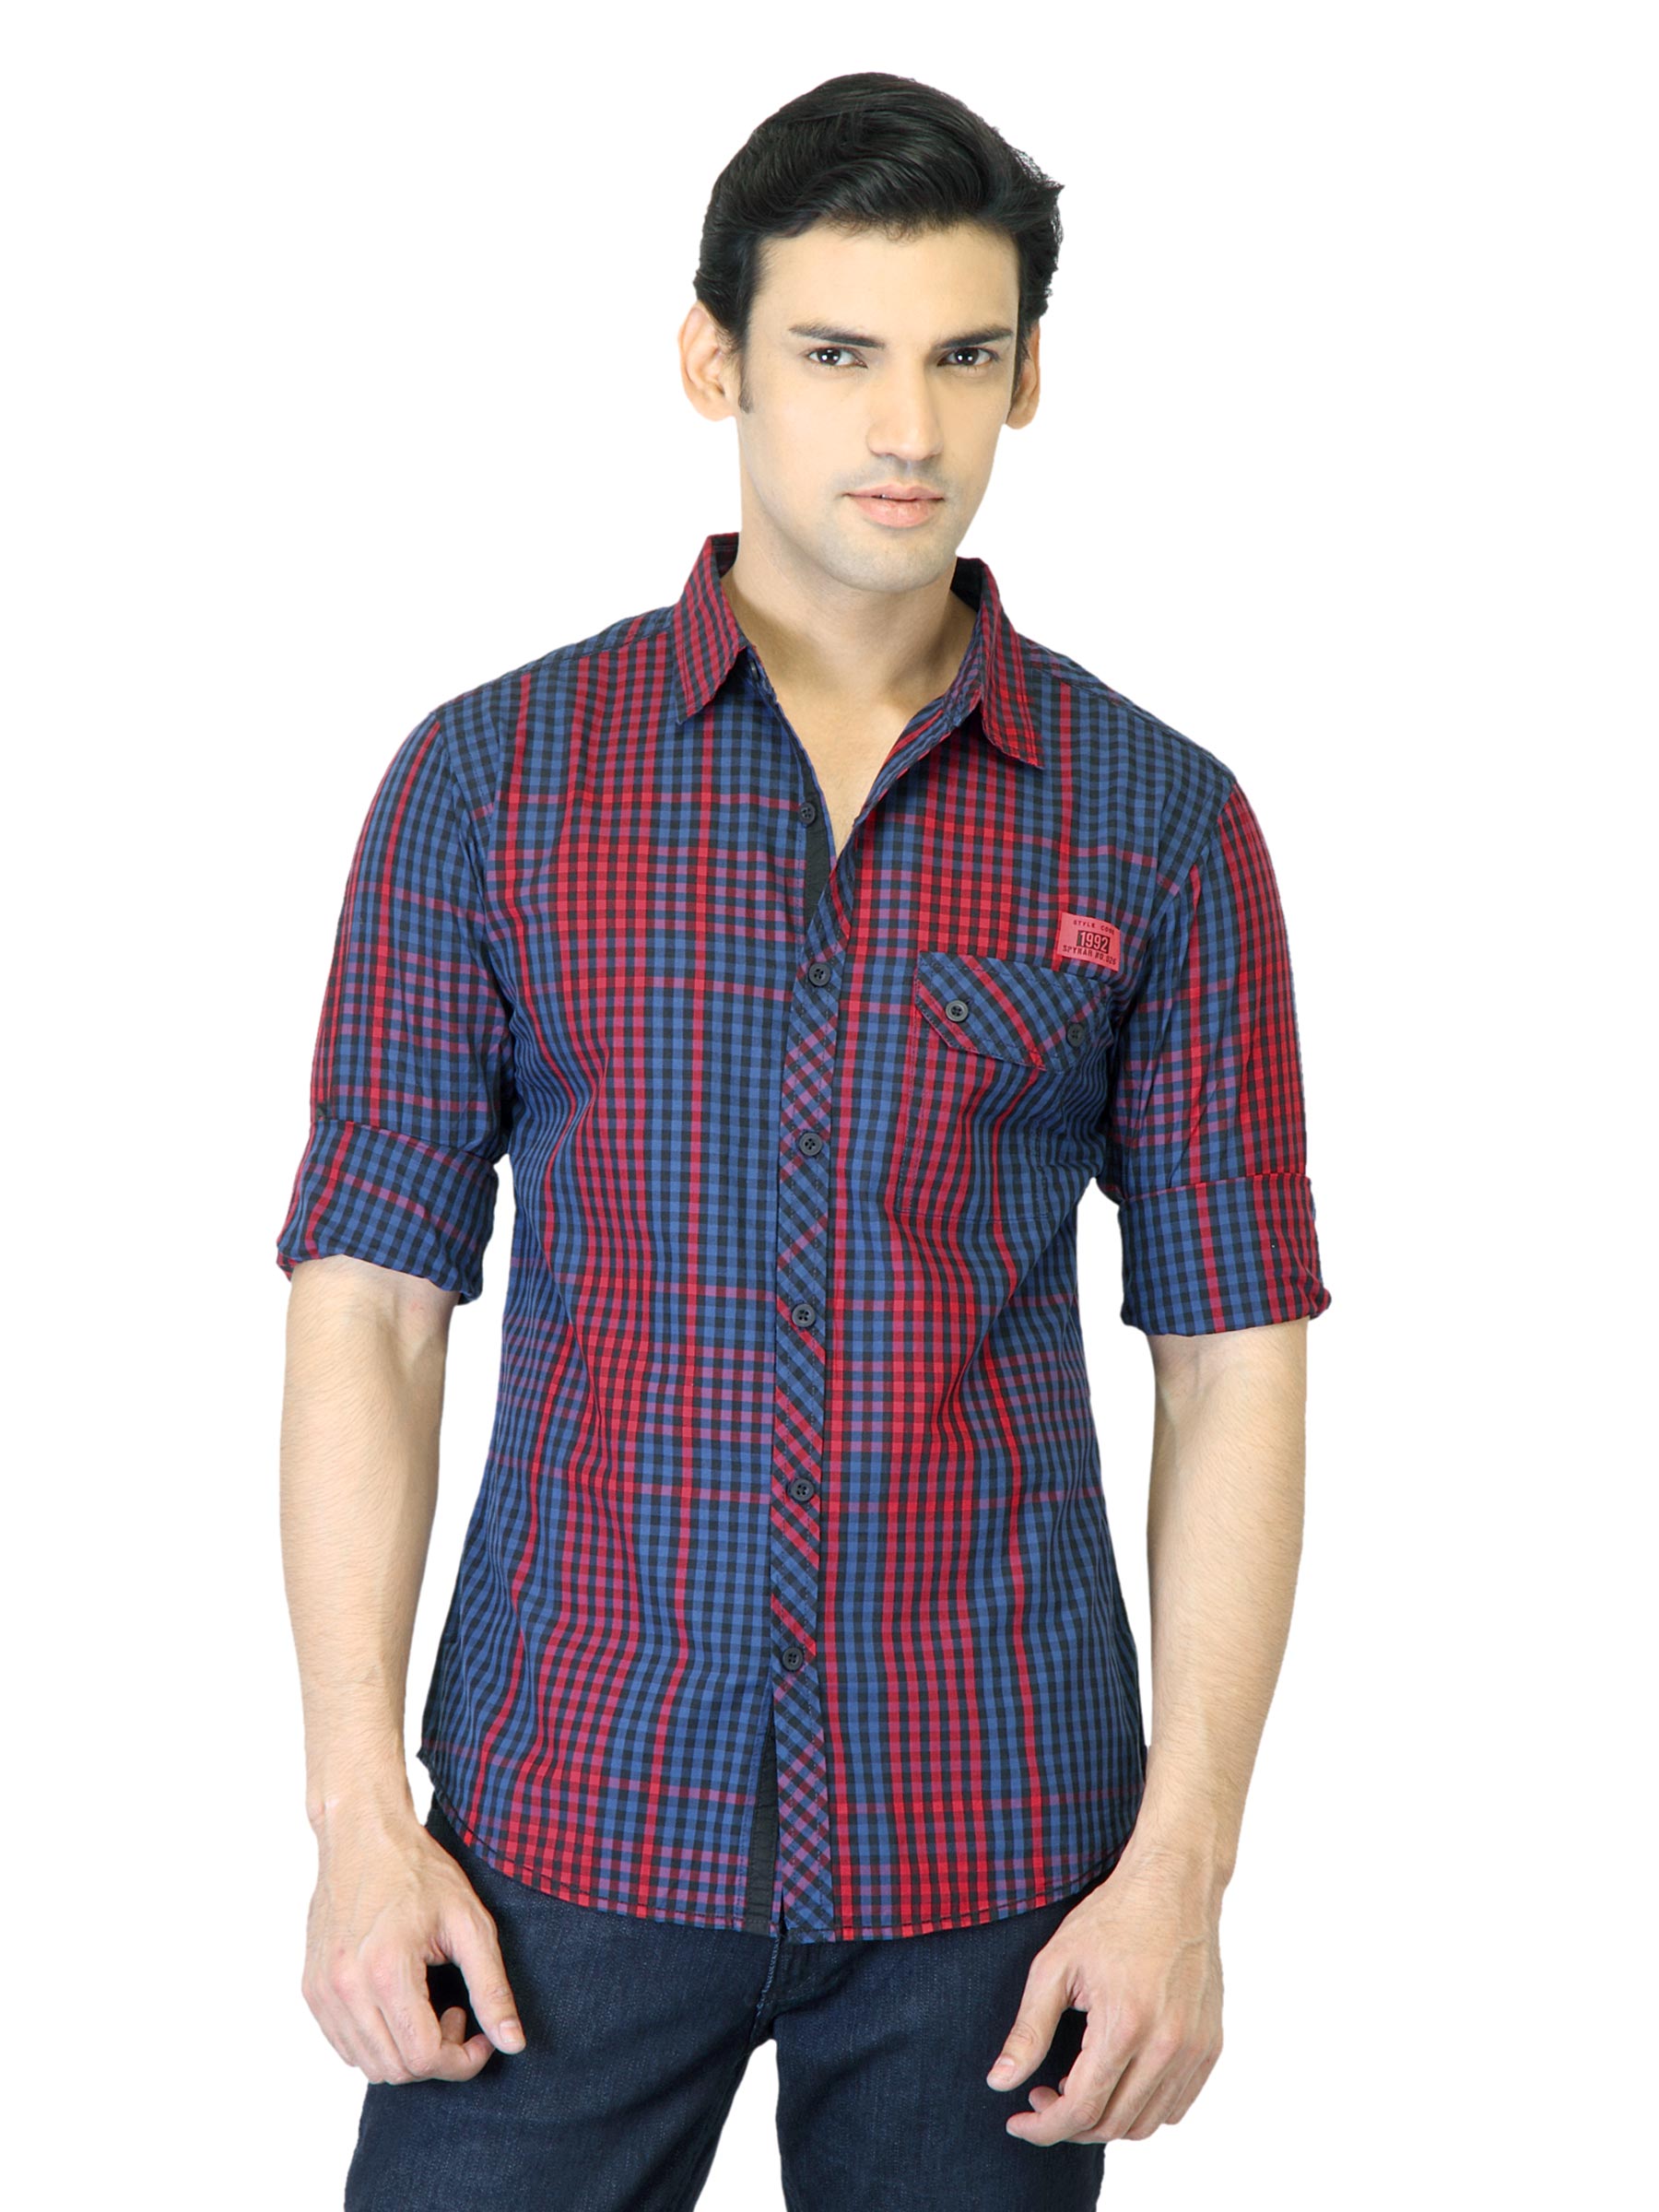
Spykar Men Navy Blue Check Shirt
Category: Apparel / Topwear / Shirts
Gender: Men
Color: Navy Blue
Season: Fall 2011
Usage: Casual